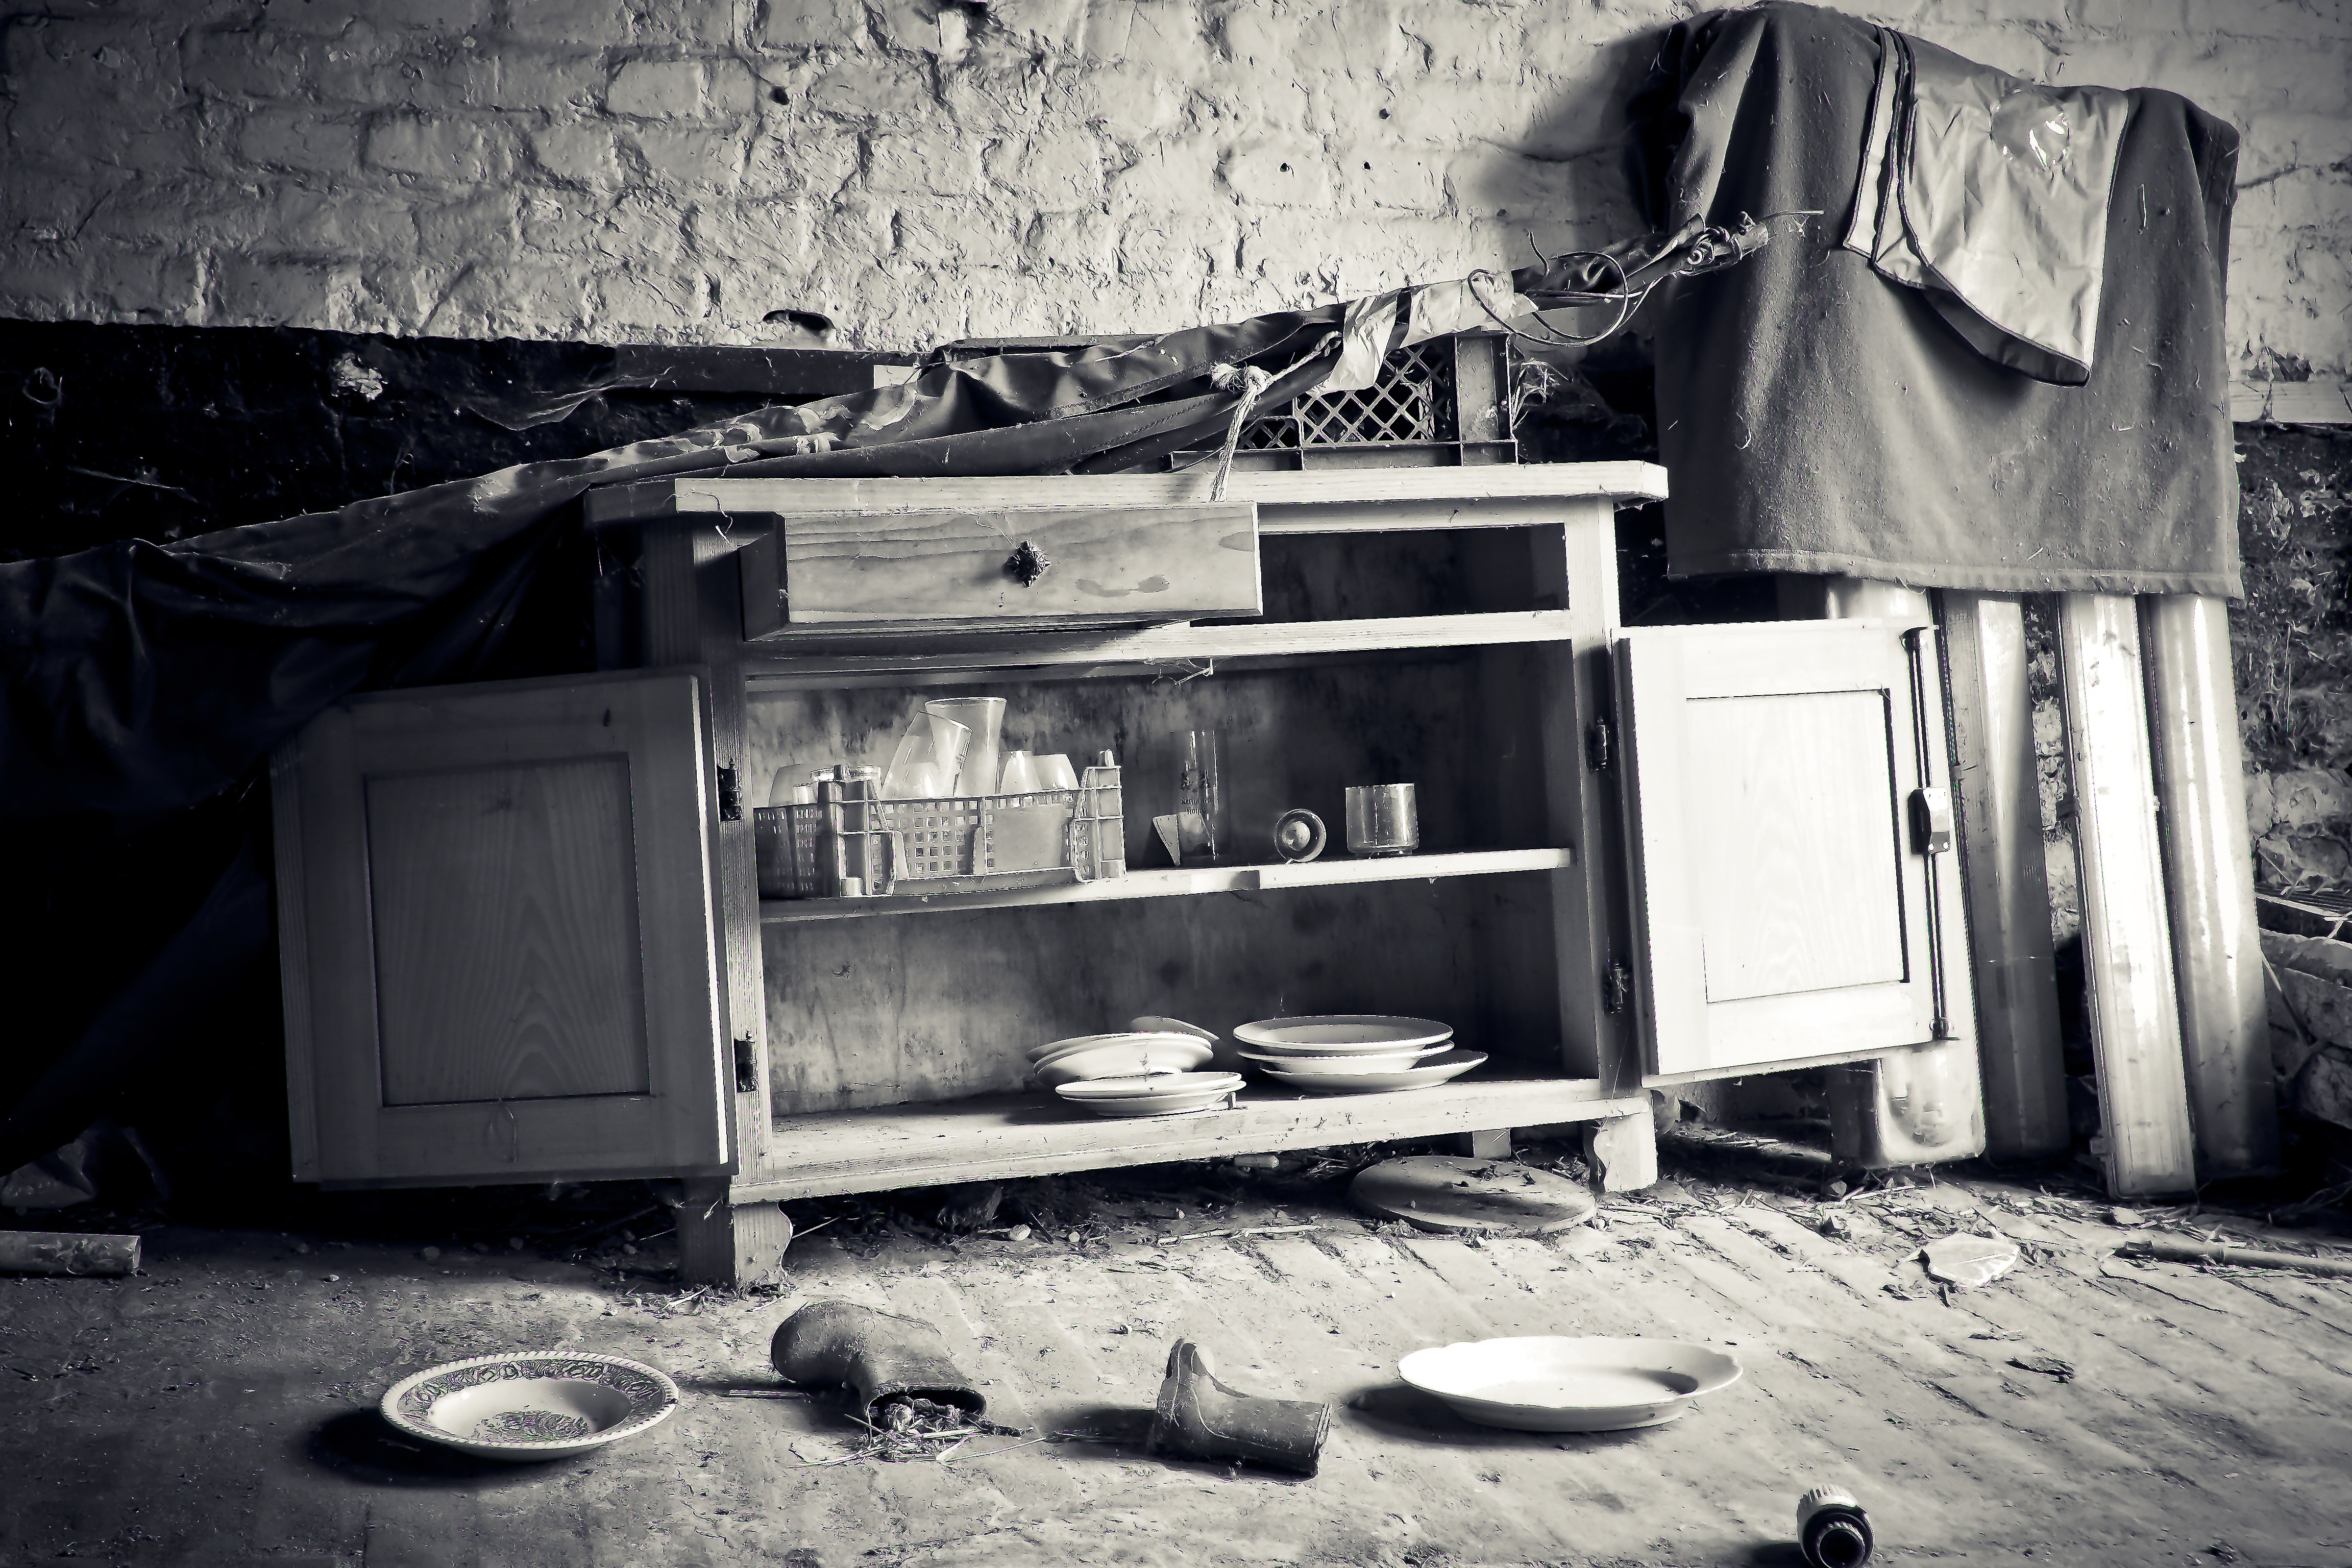
black and white, white, photography, building, old, atmosphere, mystical, broken, abandoned, darkness, decay, ruin, black, monochrome, old building, black white, weathered, mysterious, transience, dilapidated, photograph, weird, creepy, gloomy, image, mood, past, leave, masonry, frightening, lost places, pforphoto, break up, lapsed, ailing, run down, chest of drawers, passed, monochrome photography